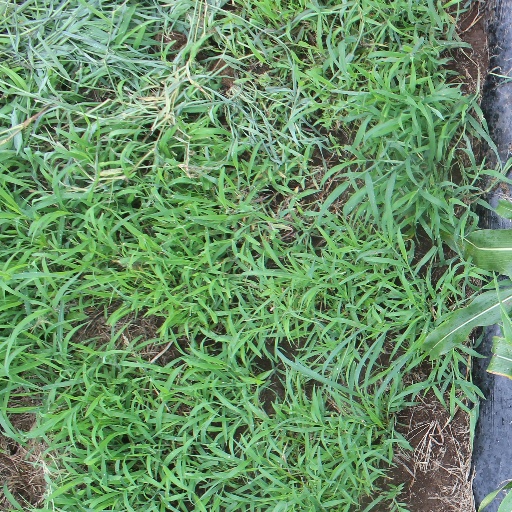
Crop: sorghum